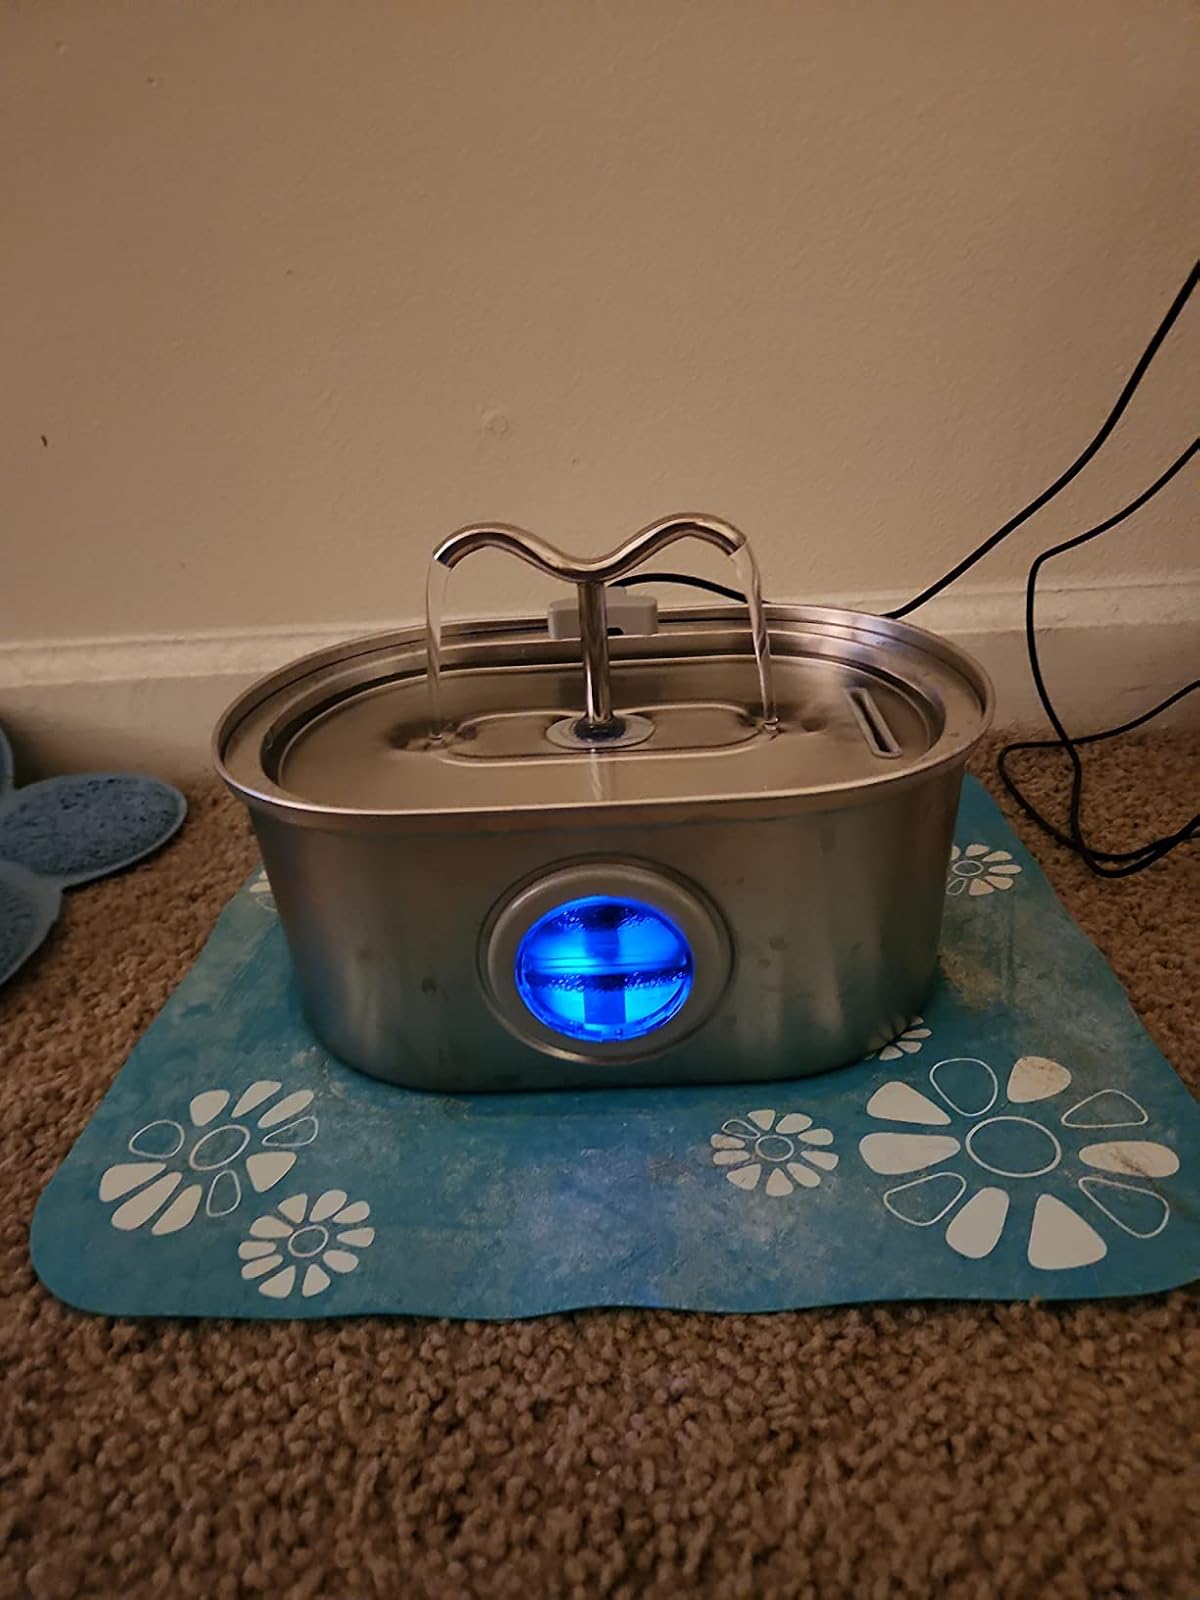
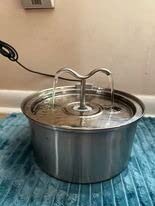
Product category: items_bowl
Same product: no